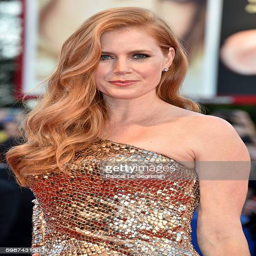
actor attends the premiere during festival at person